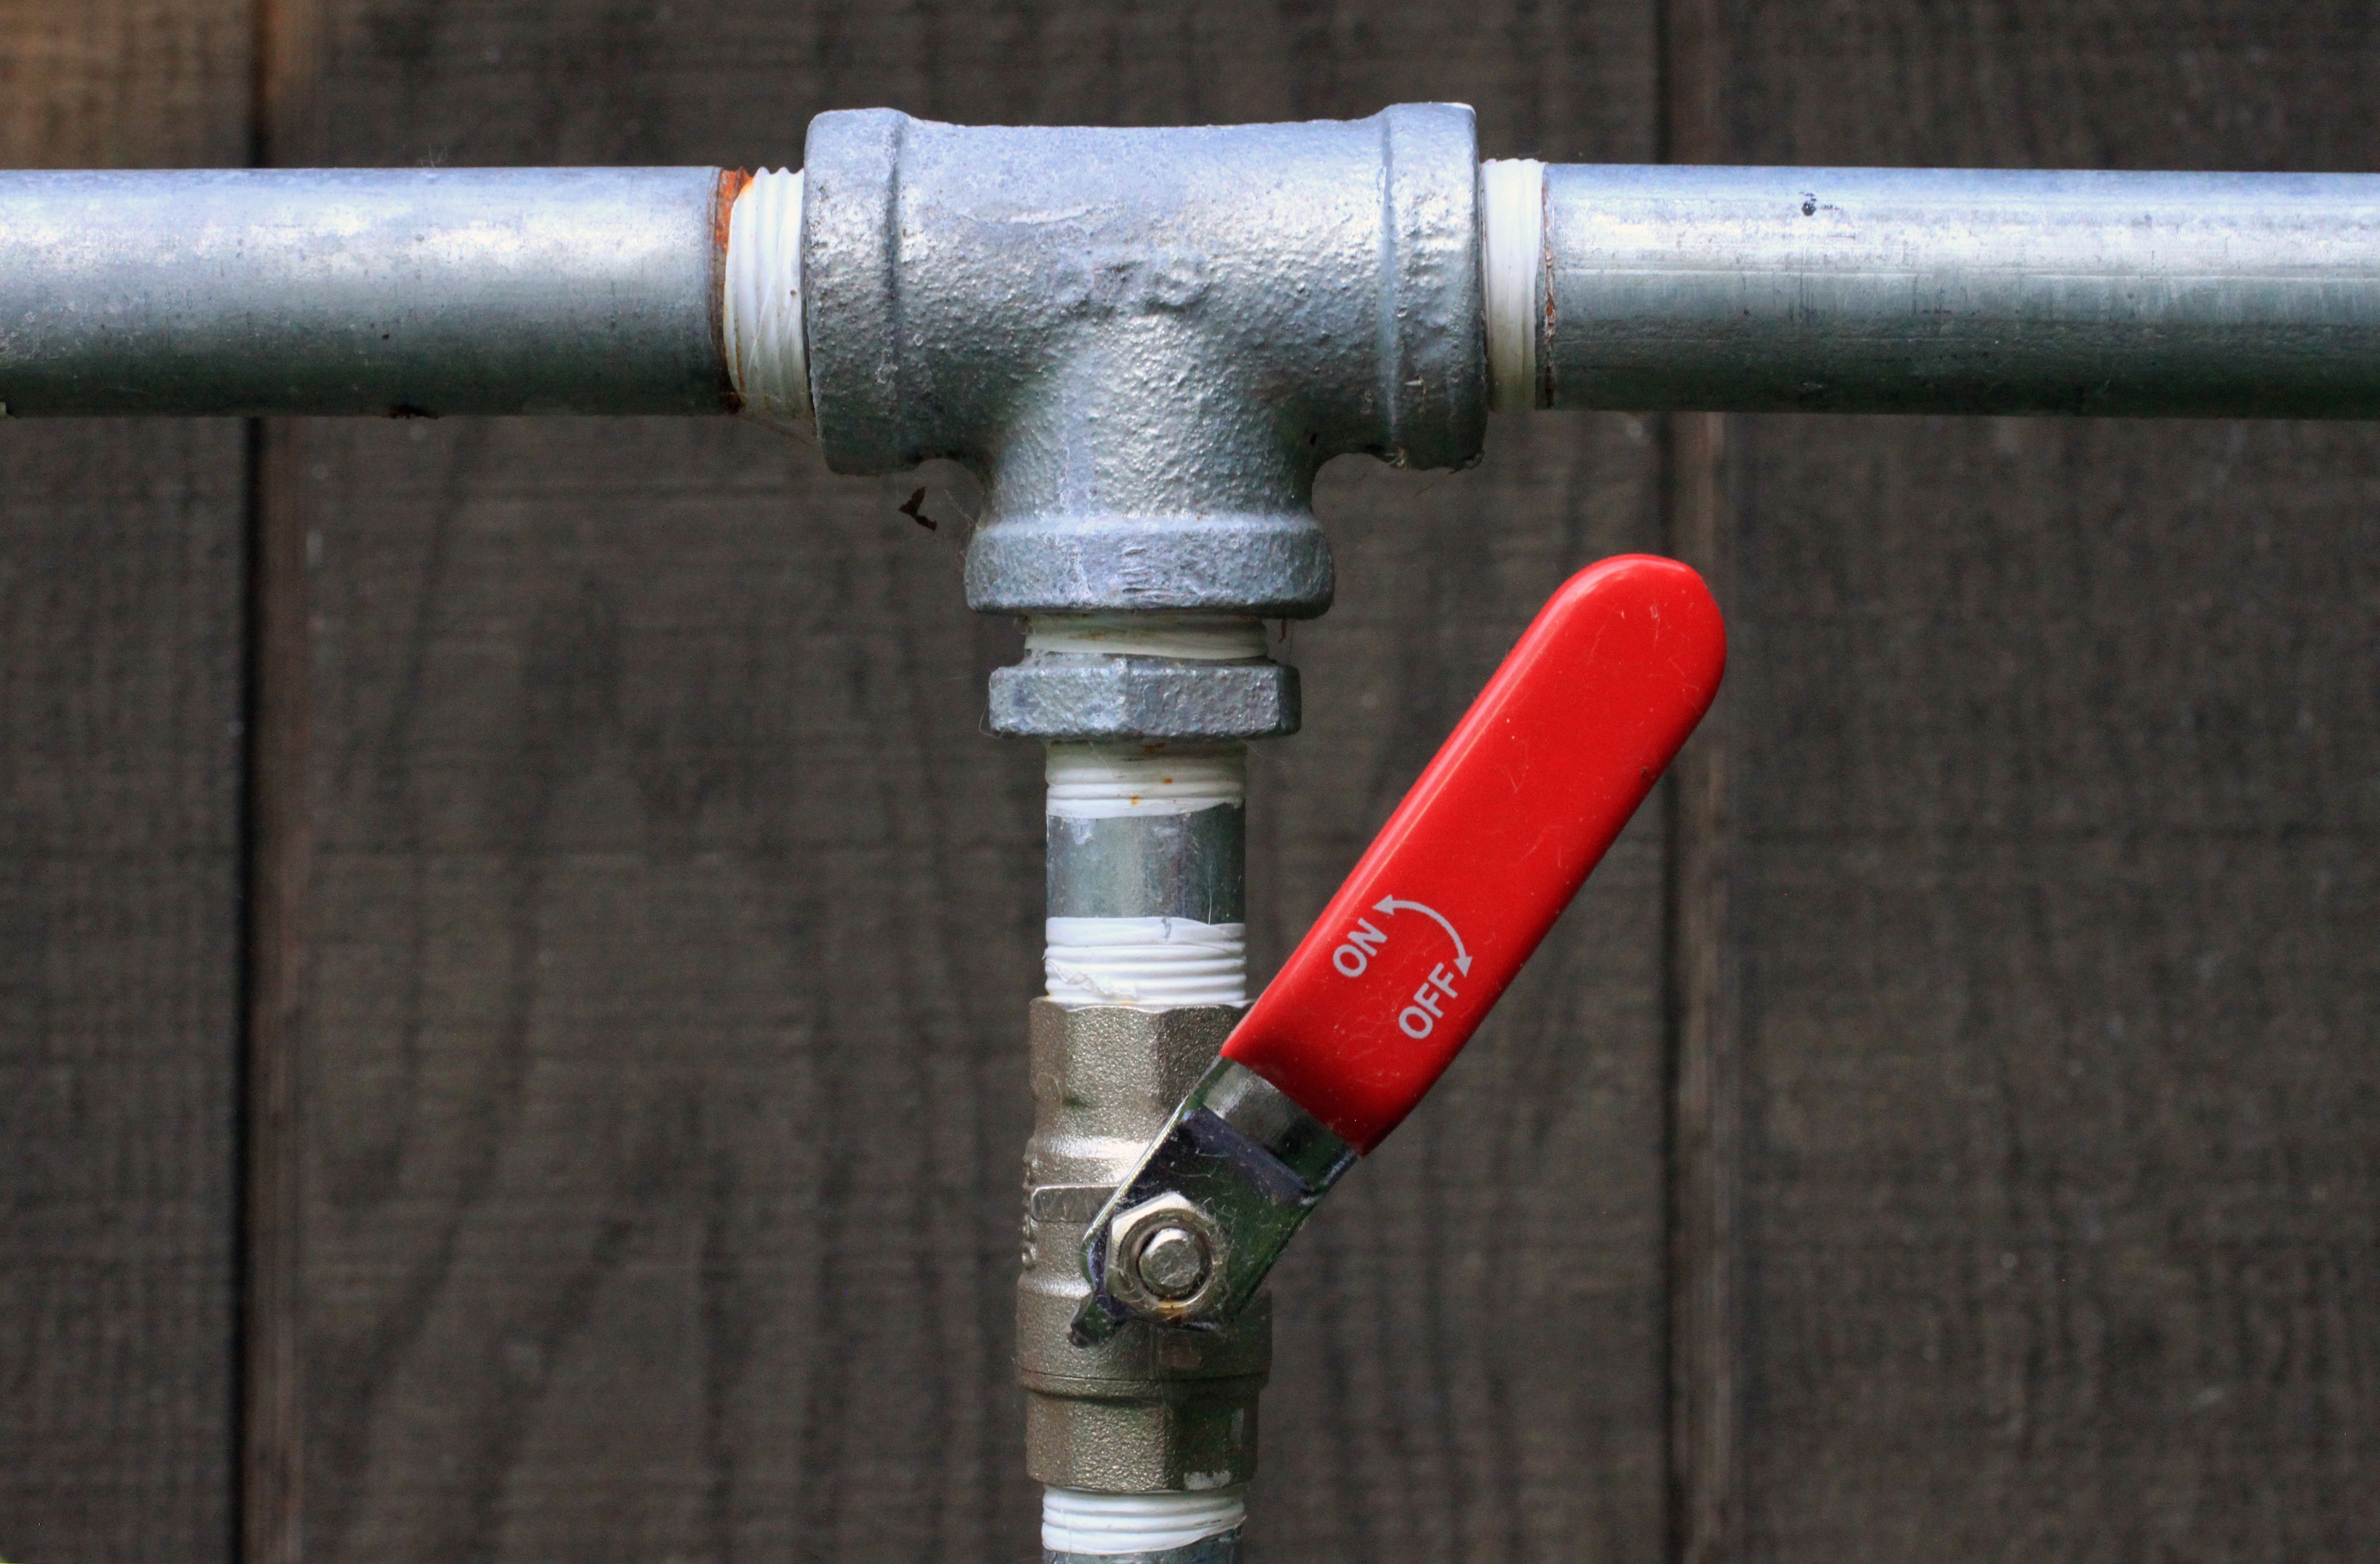
water, open, house, bicycle, red, vehicle, metal, residential, close, outside, on, pipe, system, sprinkler, tape, union, off, lever, plumbing, plumber, galvanized